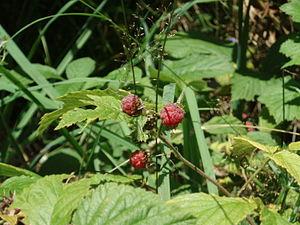
Framboises sauvages dans le Massif des Voirons (Haute-Savoie) (France)
La framboise est un fruit rouge issu du framboisier, un arbrisseau de la famille des rosacées. Selon qu'il s'agit de framboisiers sauvages ou cultivés, la framboise pèse de 4 à 10 g, mesure jusqu'à 2,5 cm et compte de 40 à 80 drupéoles.